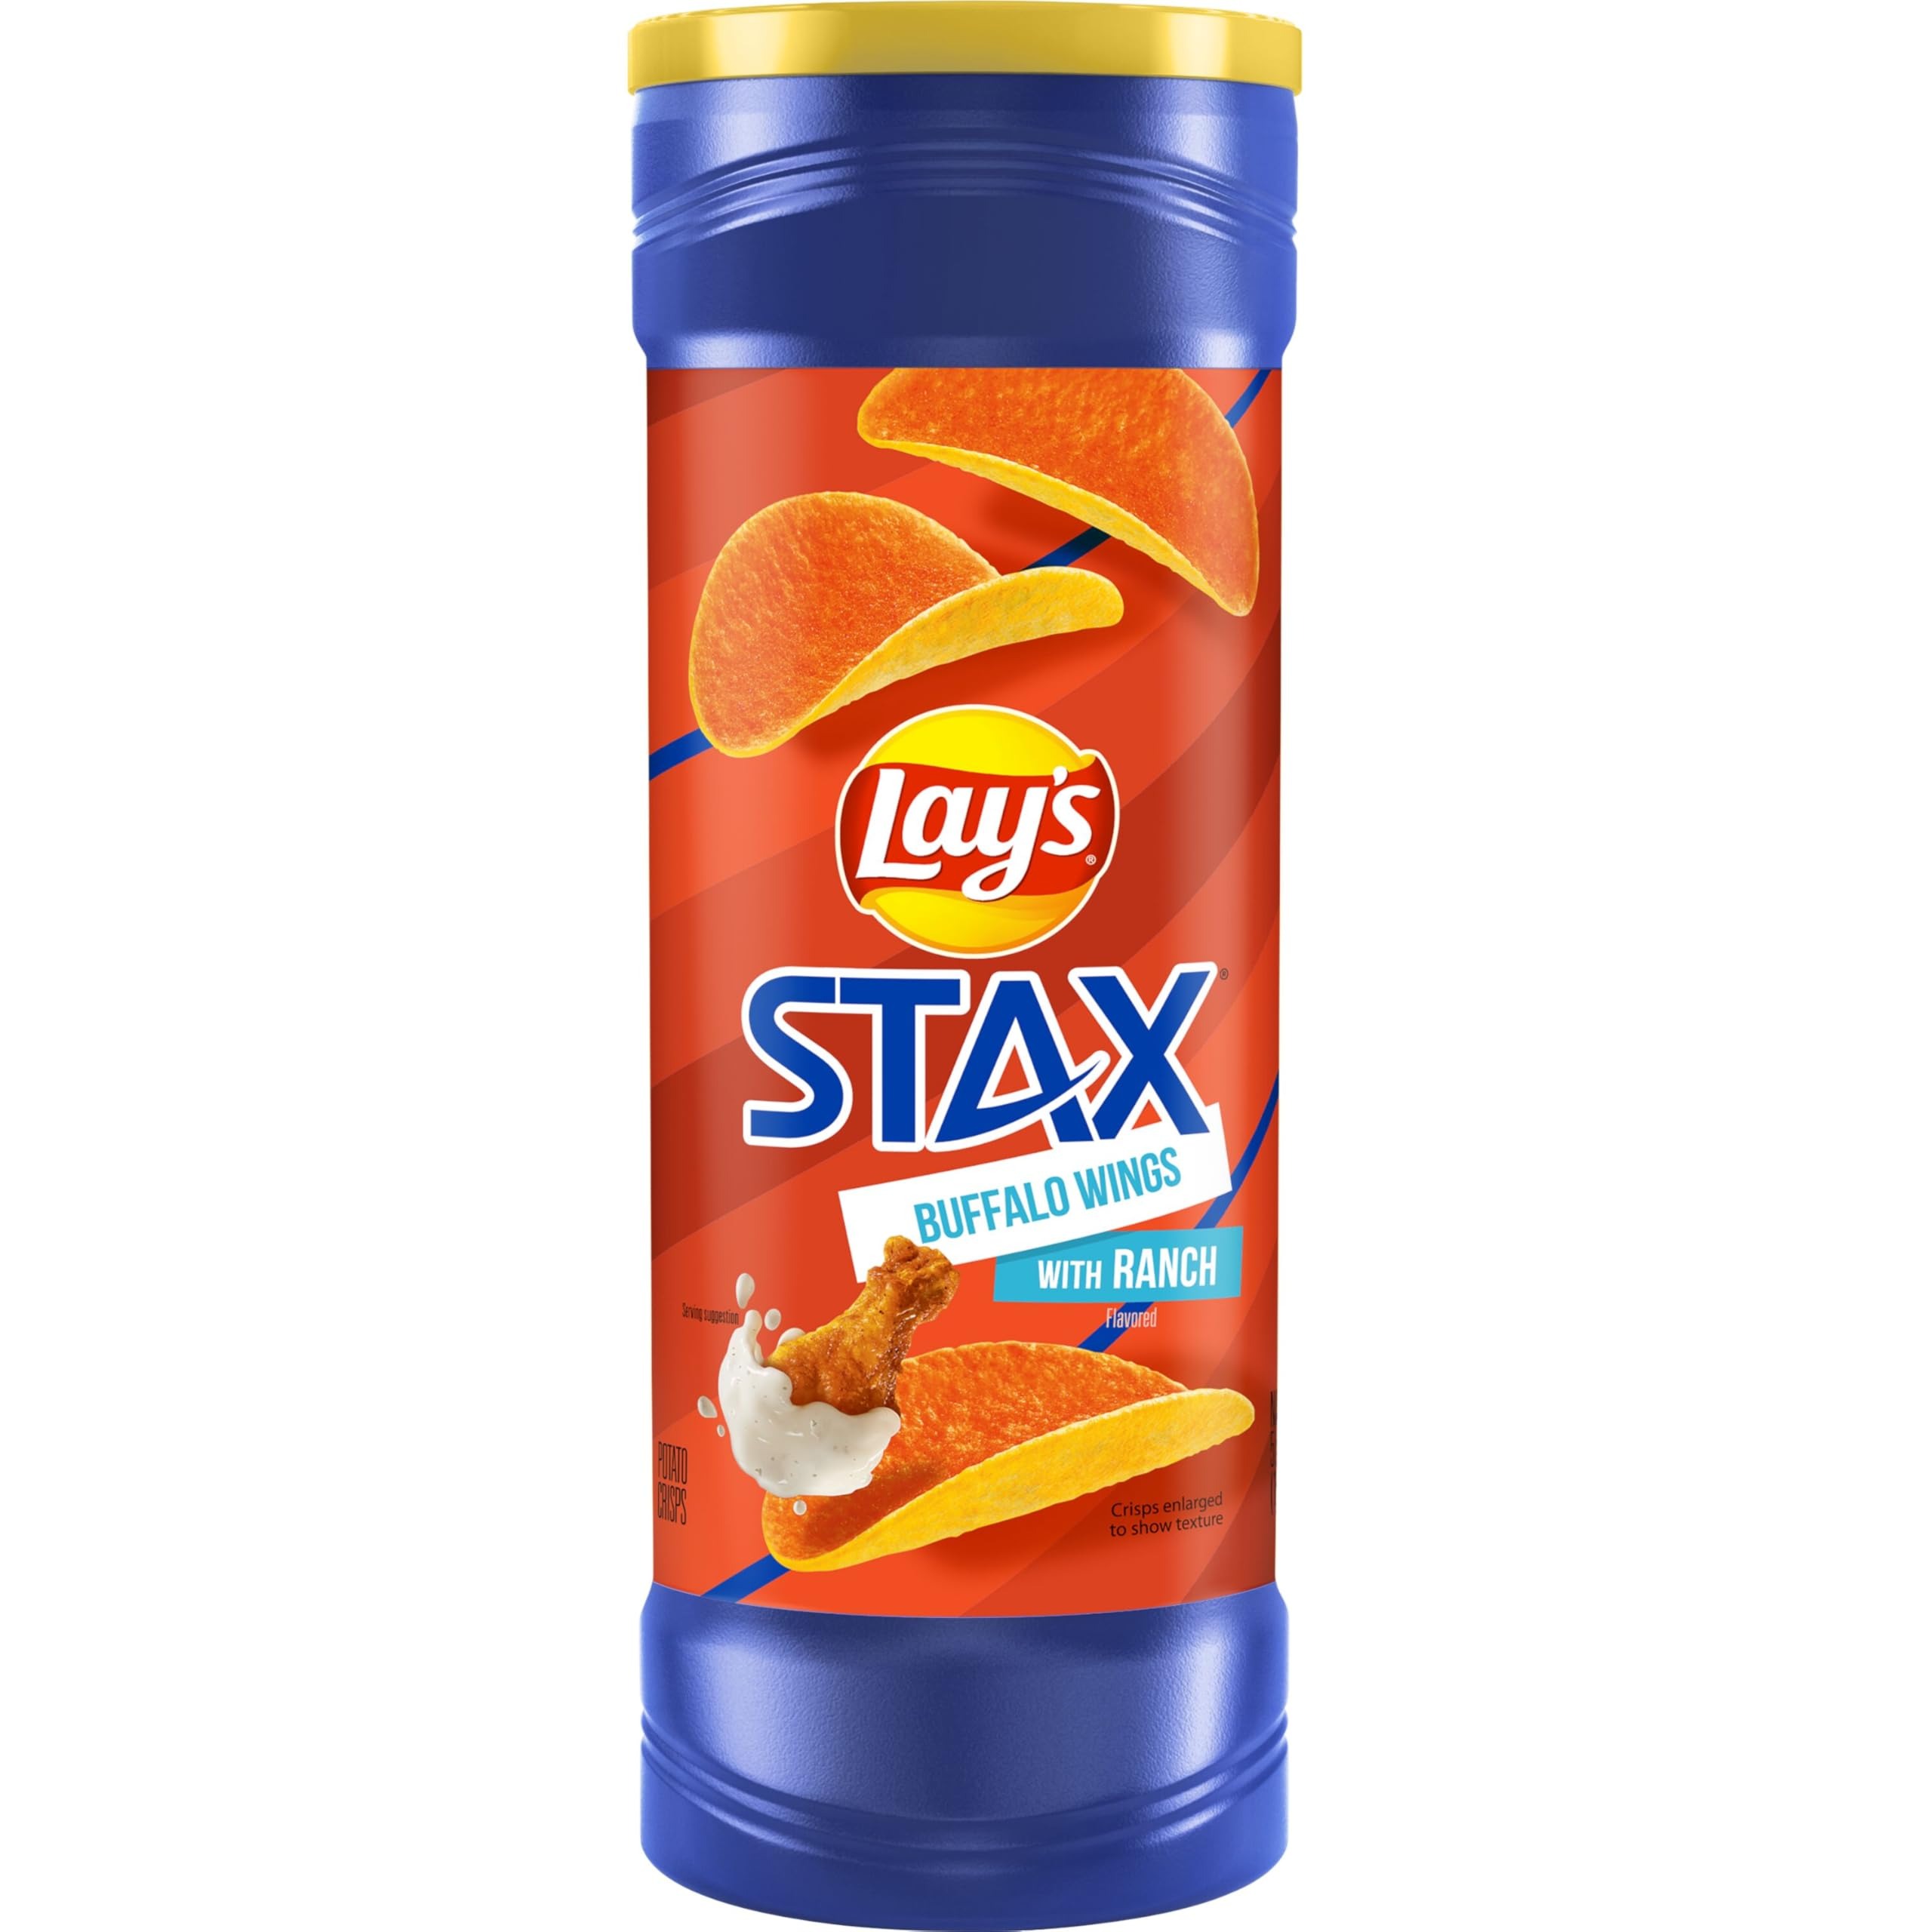
Item Name: Lay's Stax Chips, Buffalo Wings and Ranch, 5.5 oz
Bullet Point 1: 5.5 oz Container
Bullet Point 2: Easy on-the-go packaging
Bullet Point 3: Satisfying crunch
Bullet Point 4: Gluten Free
Value: 5.5
Unit: oz

Price: 2